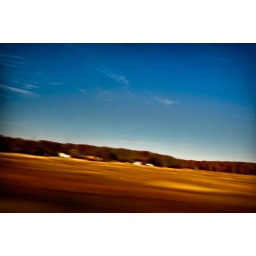
November 24, 2007. Brown field and blue sky, shot in Autumn from an Amtrak headed to NYC from Boston.